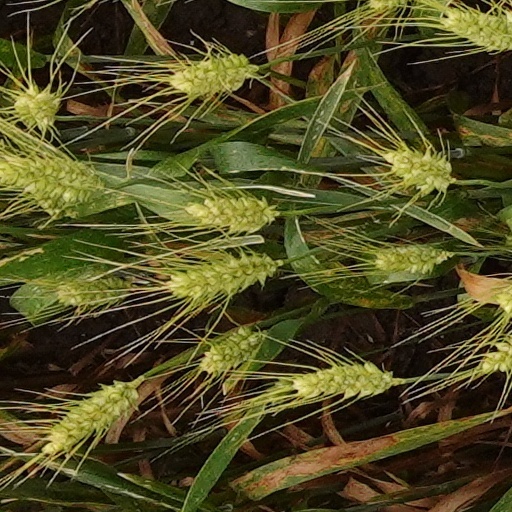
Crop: wheat